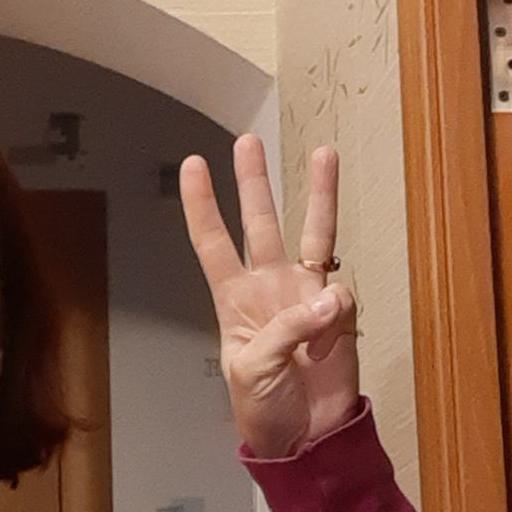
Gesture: three